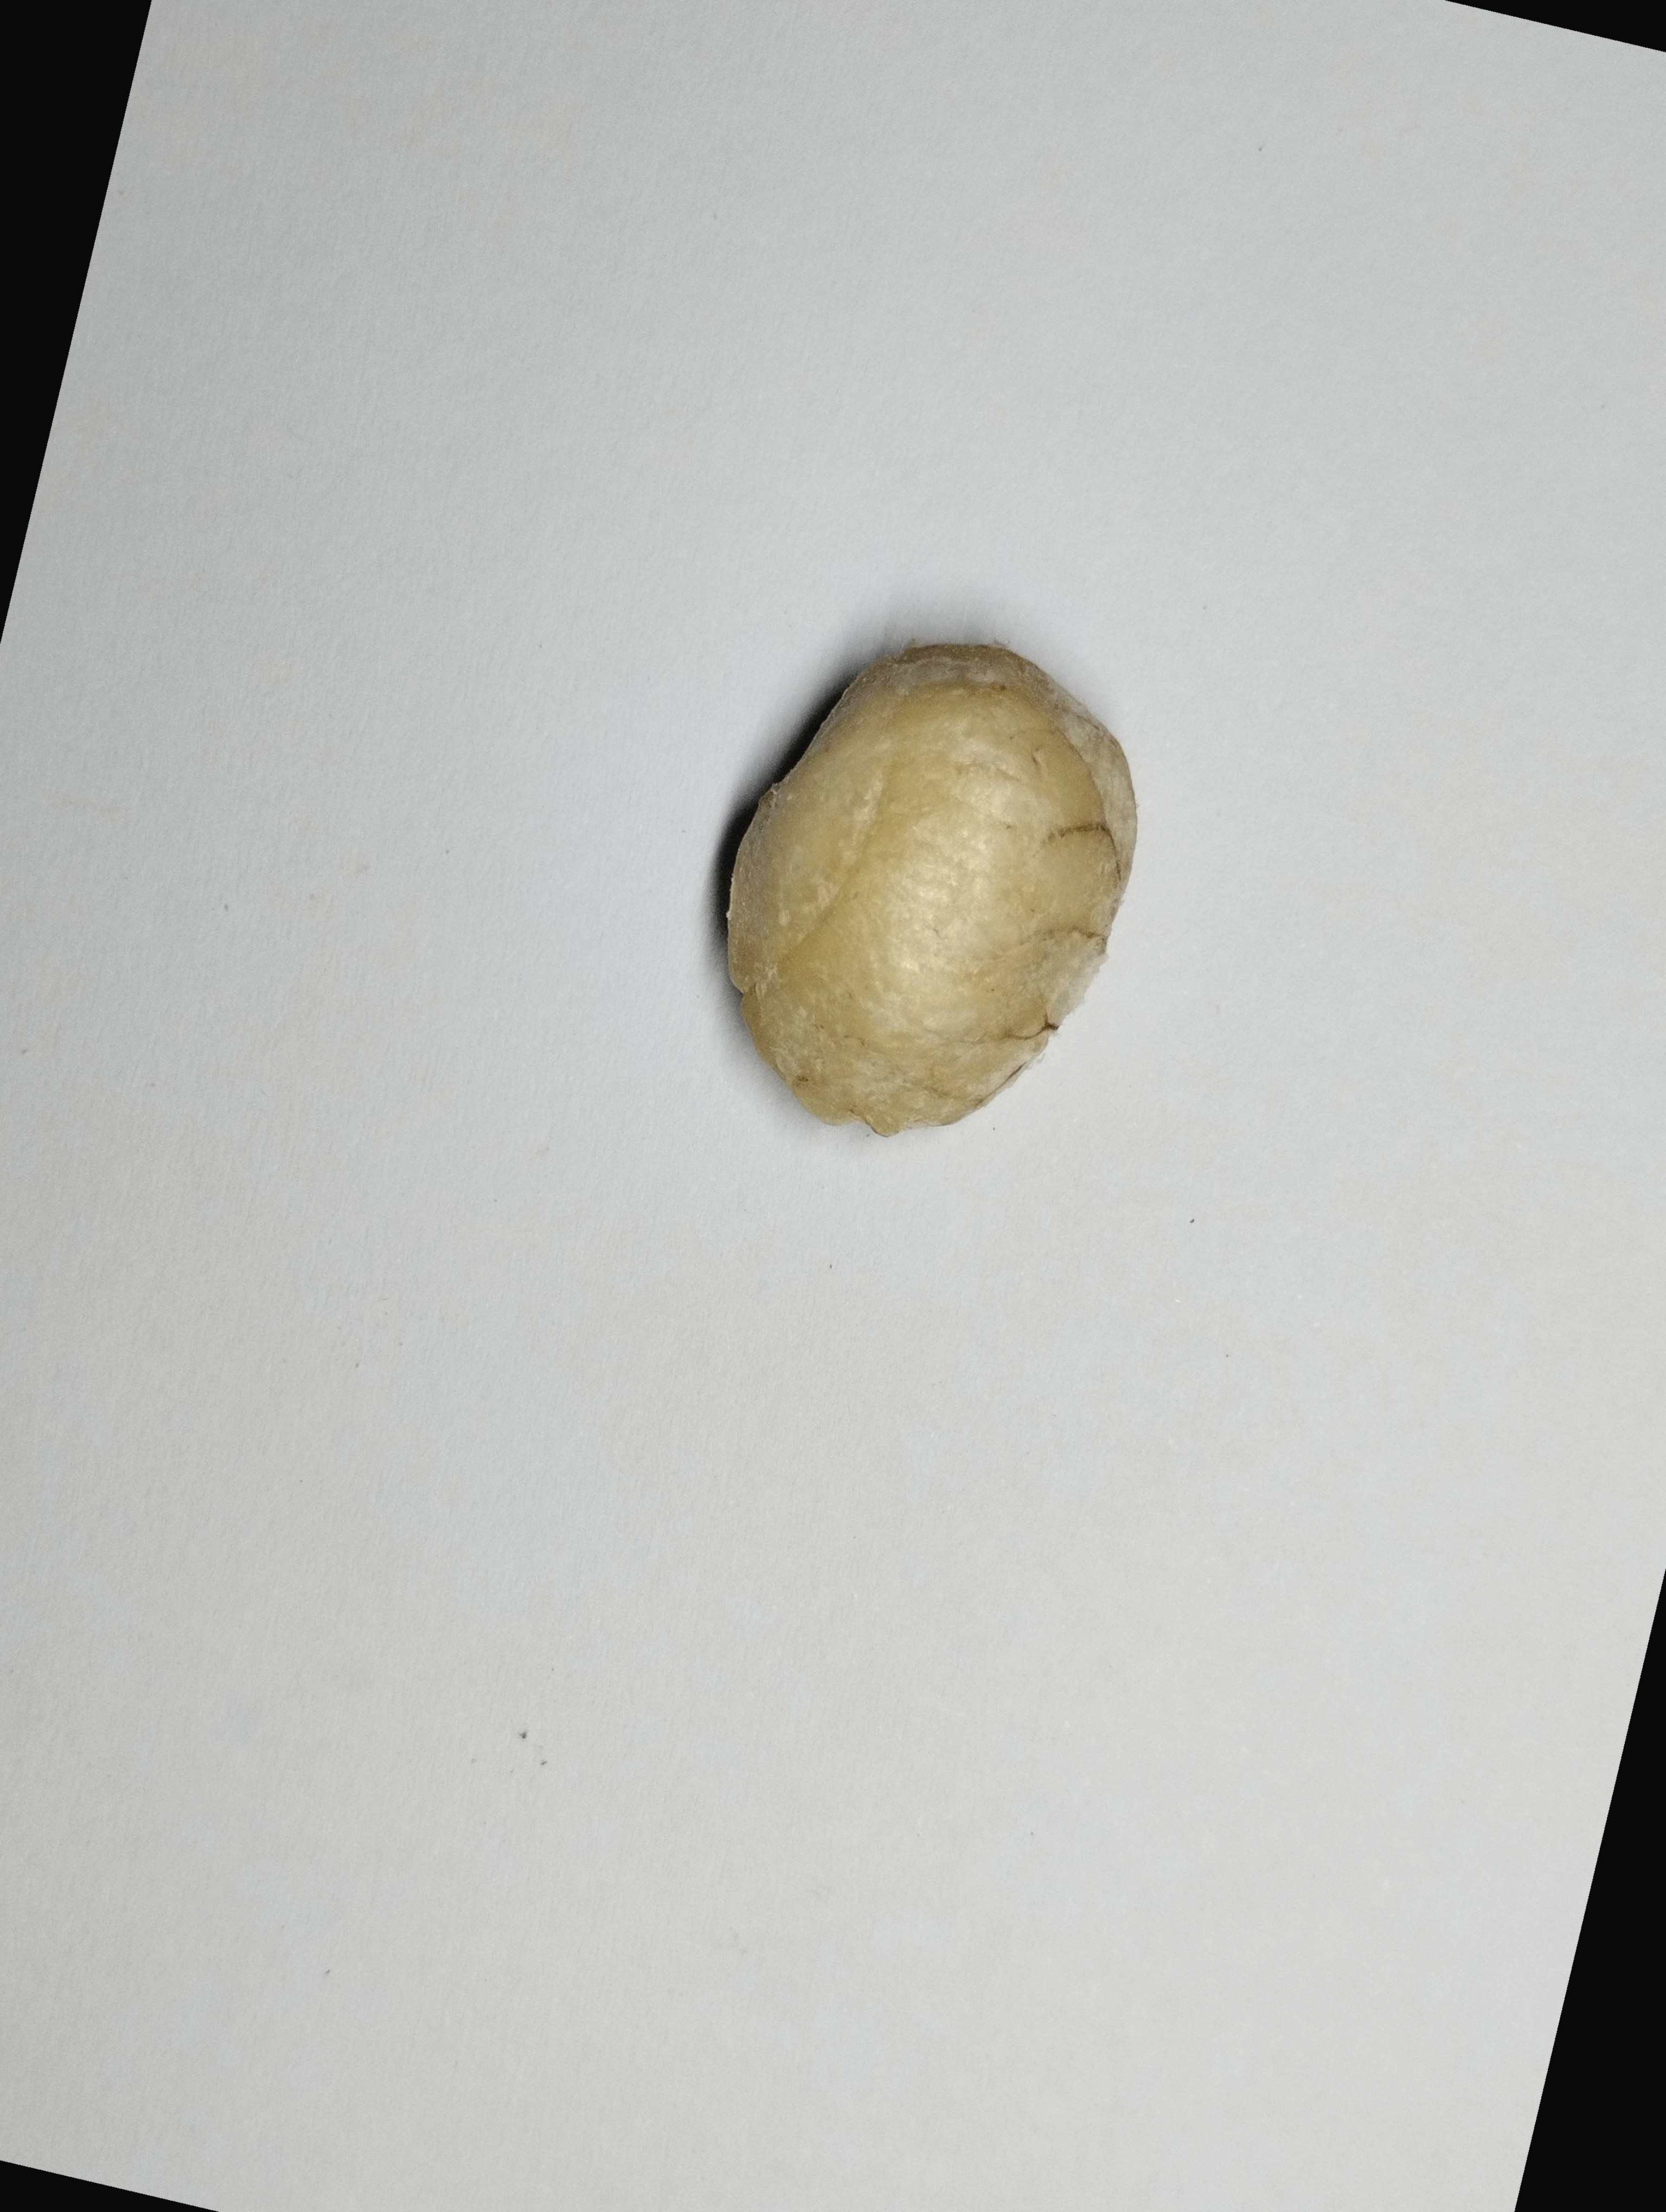
Label: bagus (good seed)